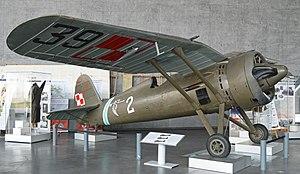
Le PZL P.11 est un avion de chasse polonais, conçu au début des années 1930 par PZL à Varsovie.
Le Damier polonais est la marque d'identification des aéronefs de l'Armée de l'air polonaise. Il est composé de quatre carrés blancs et rouges.